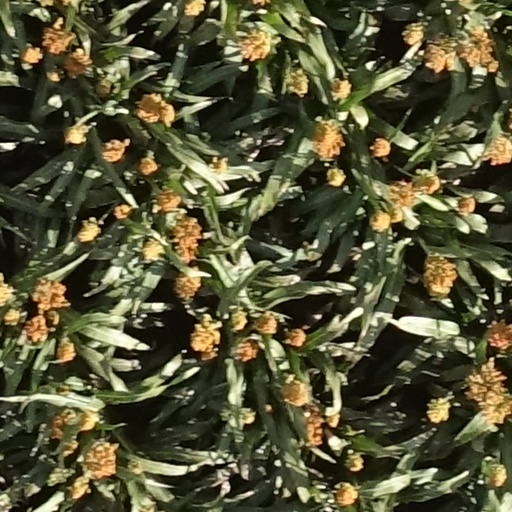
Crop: sorghum